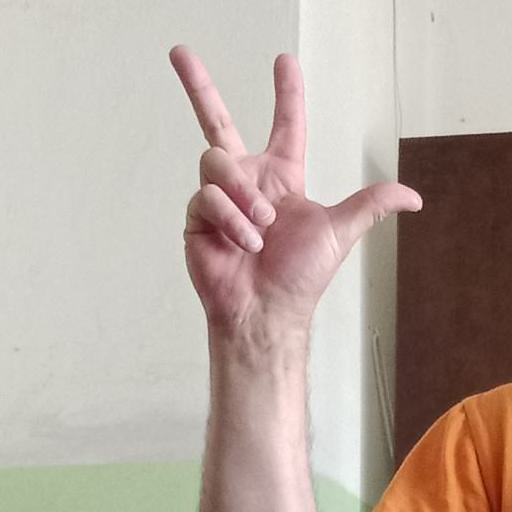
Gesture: three2